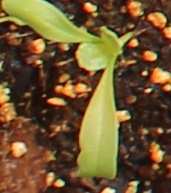
Label: Sugar beet